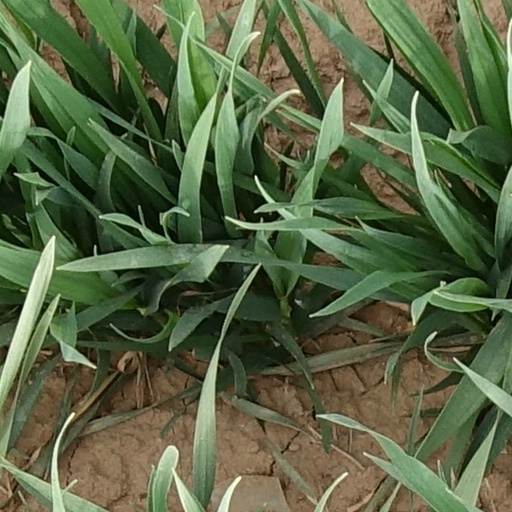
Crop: wheat